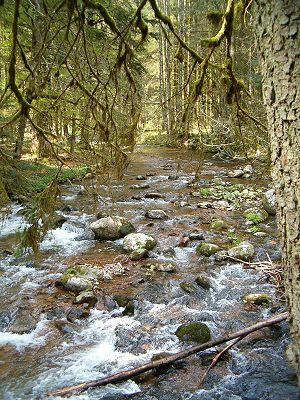
La Schwarza est une rivière qui coule dans le land de Thuringe en Allemagne. C'est un affluent de la Saale.